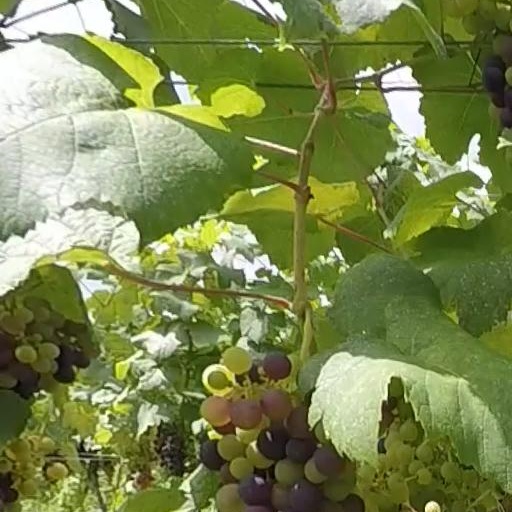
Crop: grape